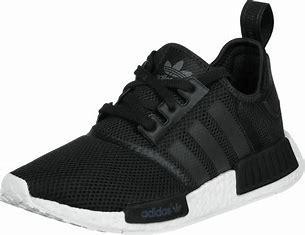
Brand: Adidas
Model: NMD R1